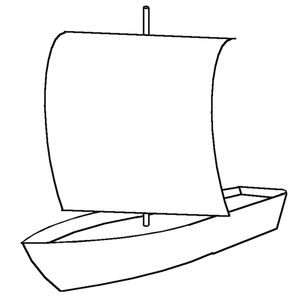
Une voile est un assemblage de pièces de tissu, dont la taille peut varier de quelques mètres carrés à plusieurs centaines de mètres carrés, qui, grâce à l'action du vent, sert à faire avancer un véhicule. Les voiles sont utilisées sur des voiliers, planches à voile, mais aussi sur des véhicules terrestres.